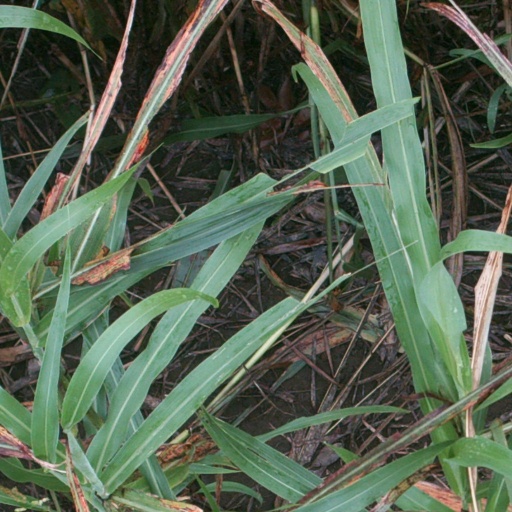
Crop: sorghum